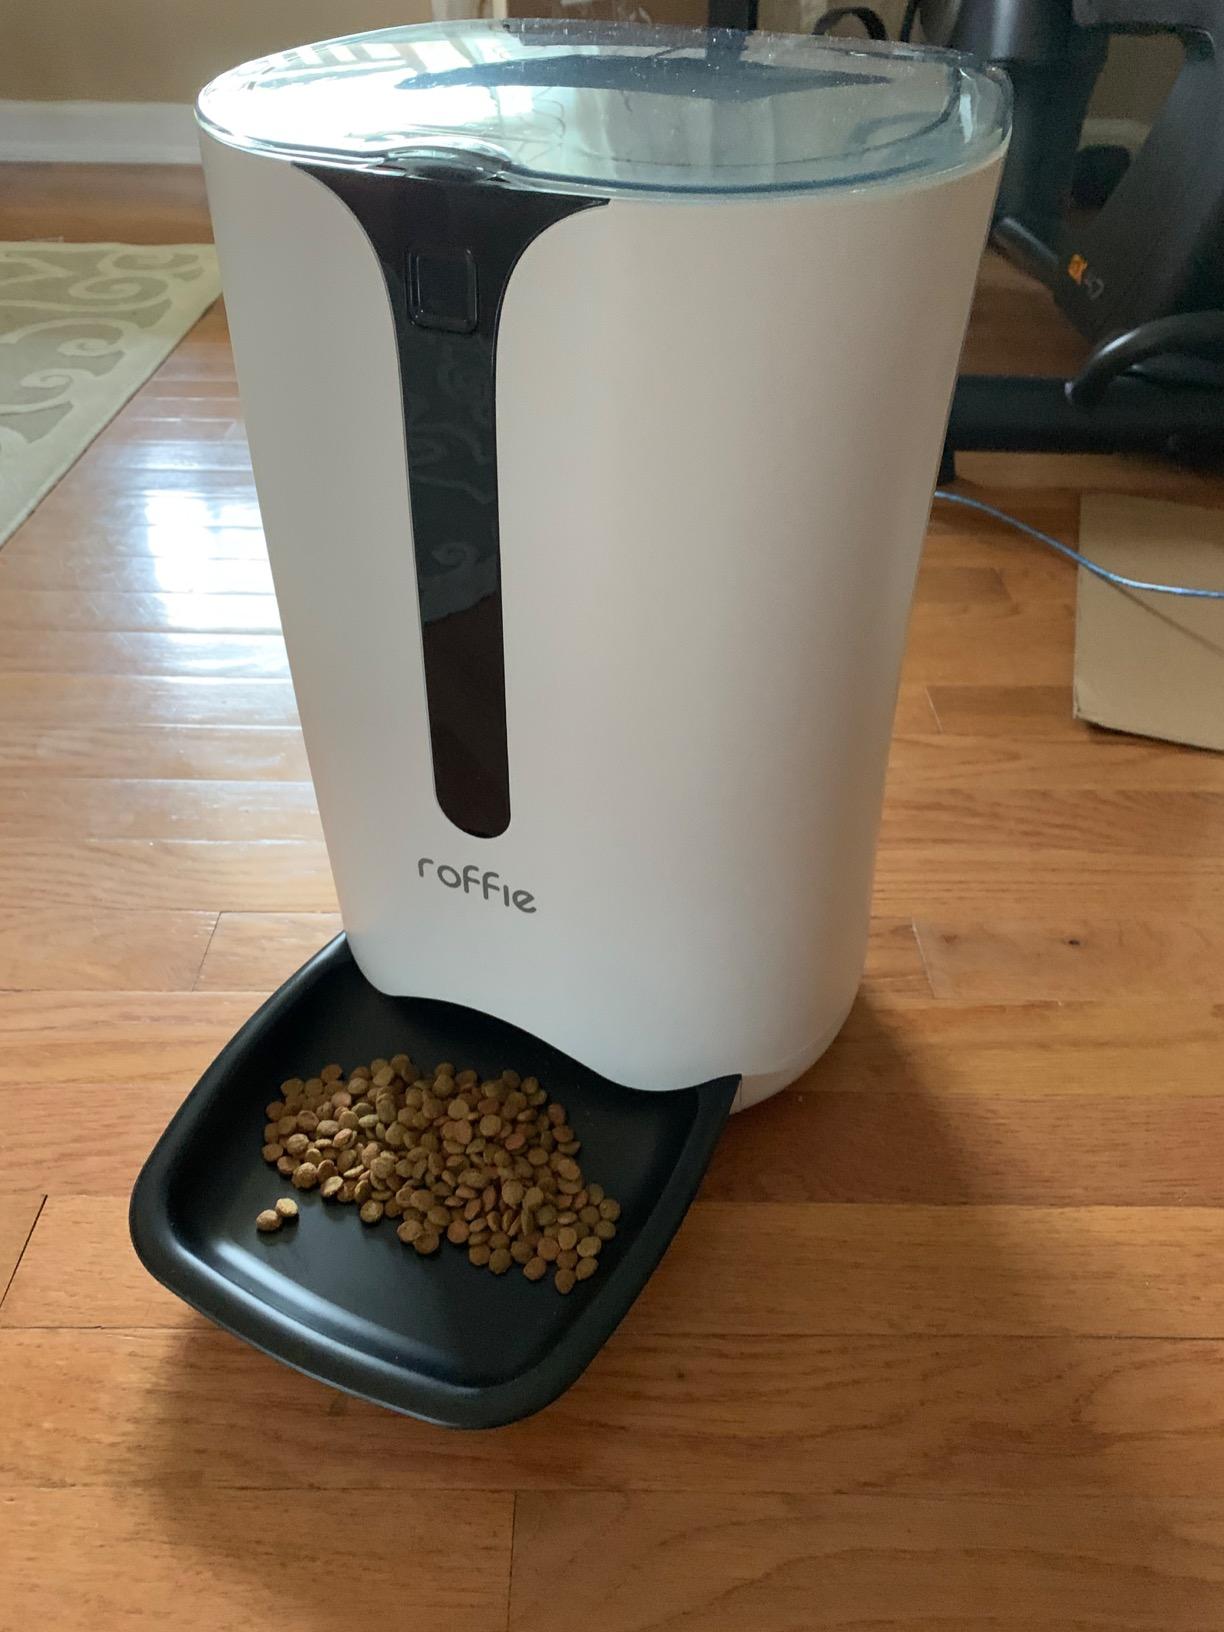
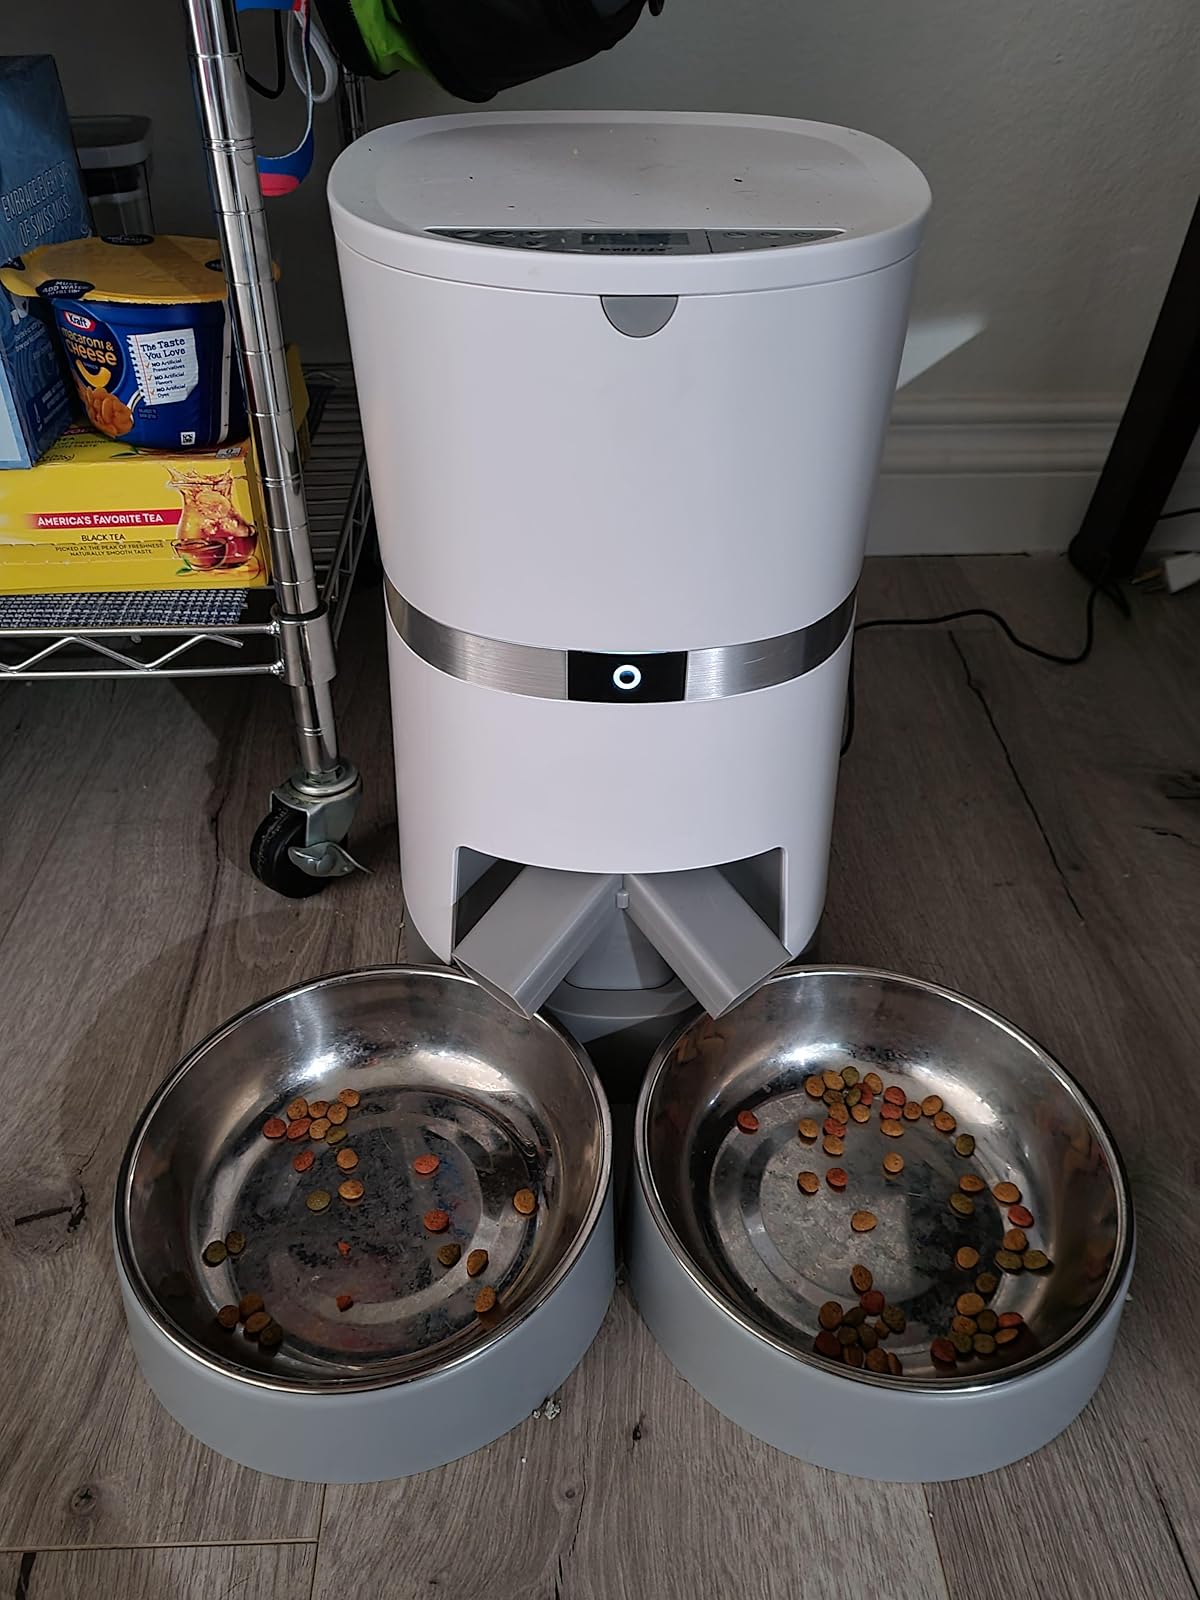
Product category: items_feeder
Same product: no